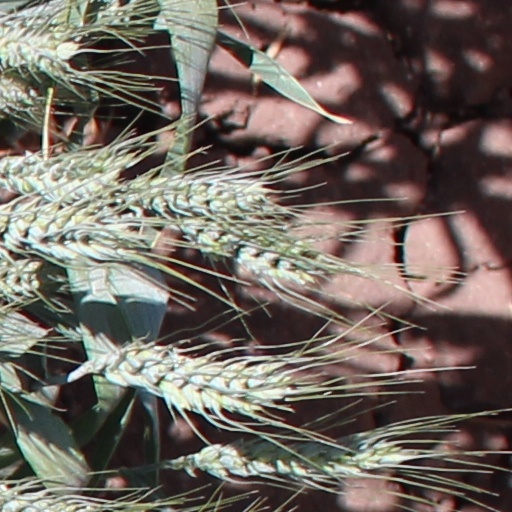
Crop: wheat